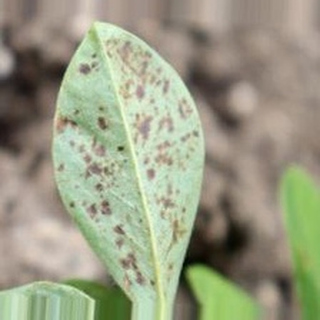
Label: groundnut_rust